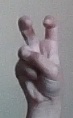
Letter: toot